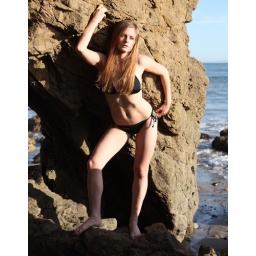
Photoshoot of a pretty model with long blonde hair and blue eyes in a black bikini.